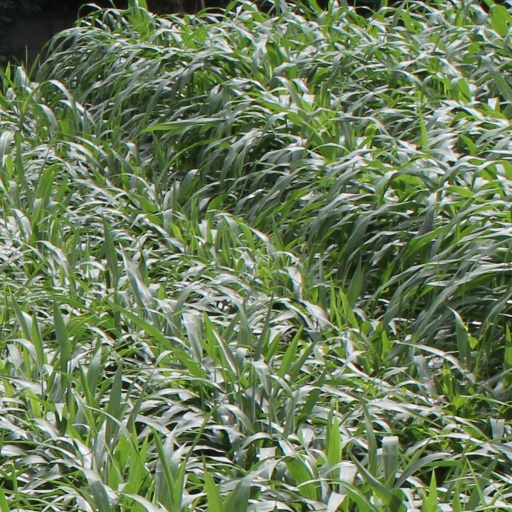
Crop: sorghum